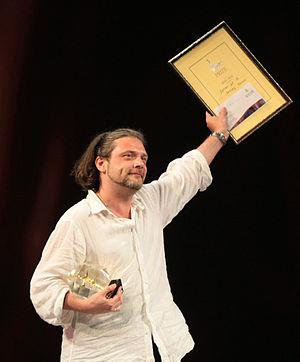
Le Festival international du film d'Odessa est un festival annuel du film tenu au milieu du mois de juillet à Odessa, en Ukraine et qui s'est tenu pour la première fois du 16 au 24 juillet 2010.